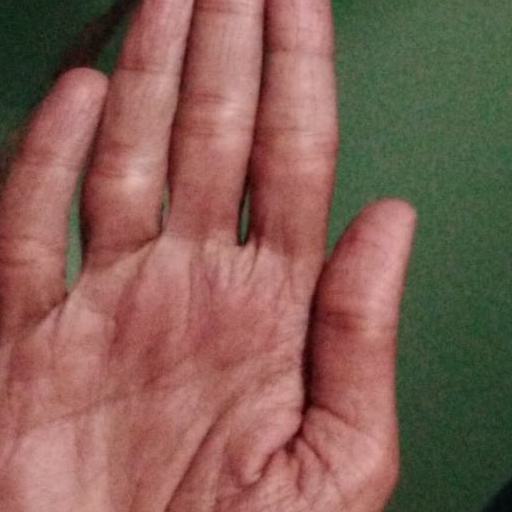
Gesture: stop